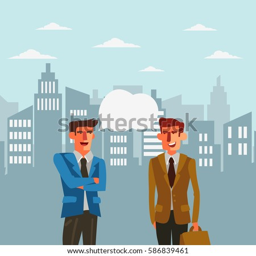
businessmen talking and discussing in a city street